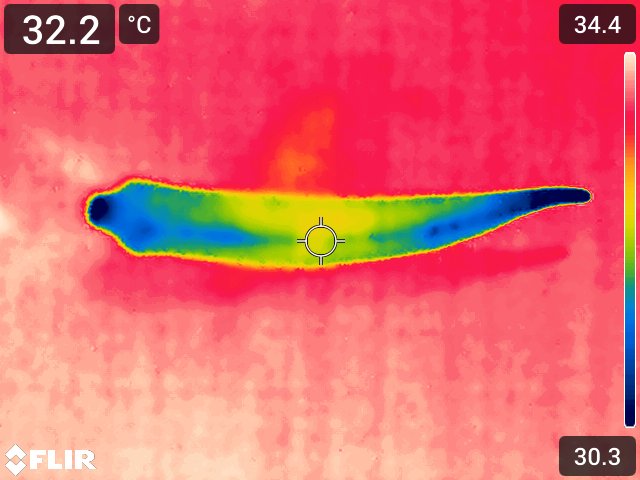
Maturity: over_matured